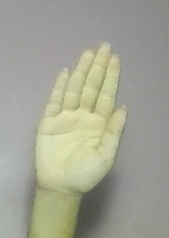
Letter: seen